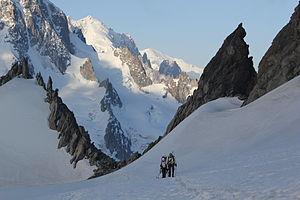
Chasseurs Alpins en exercice sur le Glacier du Trient